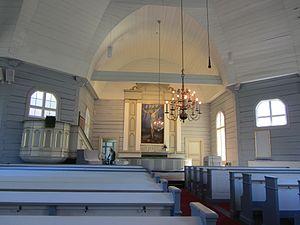
L'église de Joutsa est une église située à Joutsa en Finlande.